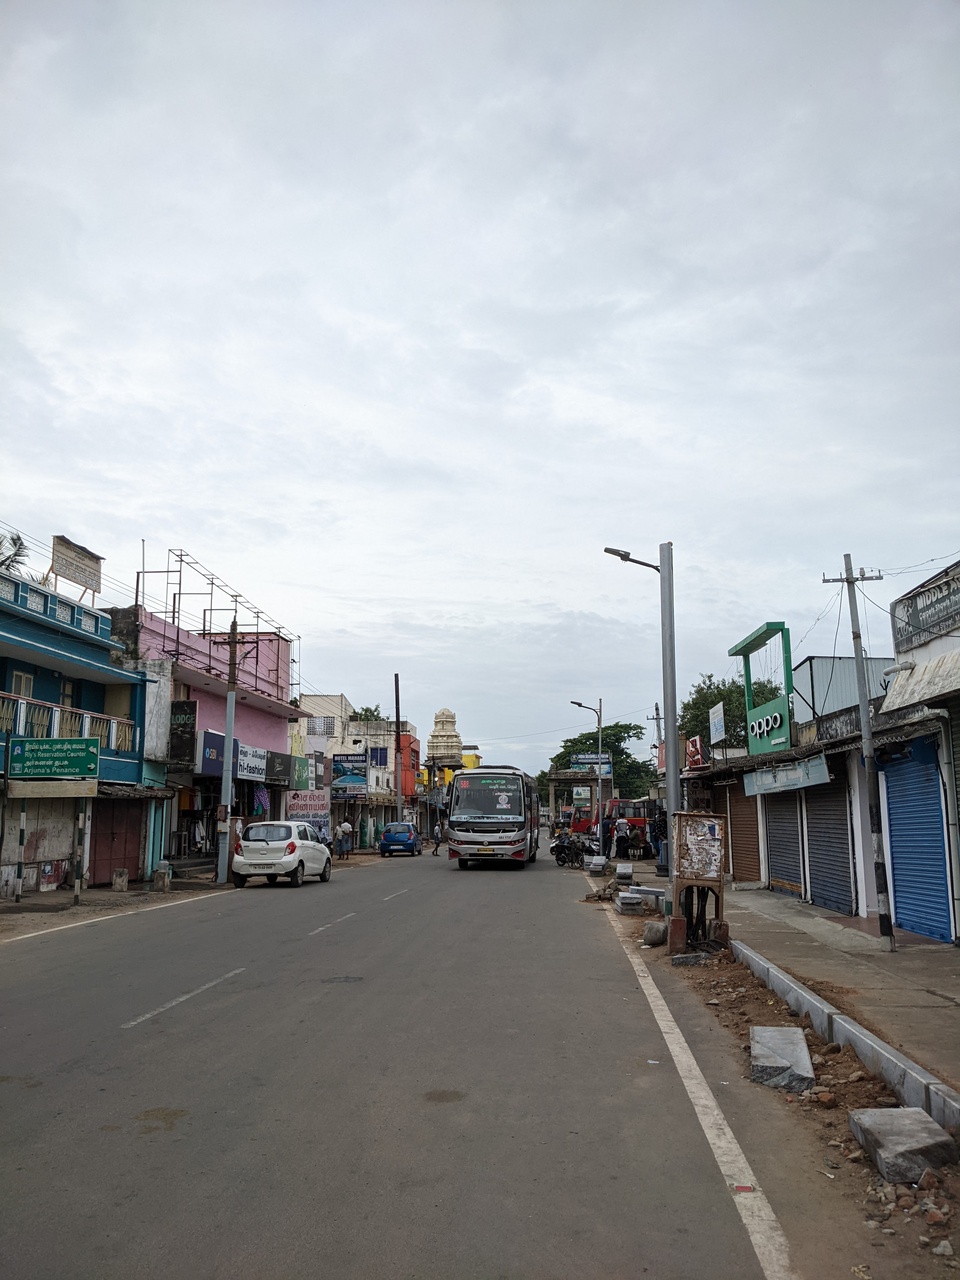
Pondicherry, Tamilnadu 2022